Abraham and Isaac (Stravinsky)

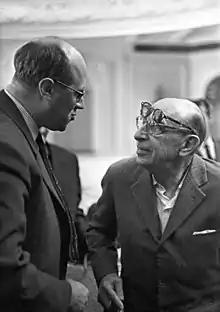
Stravinsky with Mstislav Rostropovich (left), 1 September 1962

Abraham and Isaac is a sacred ballad for baritone and orchestra composed in 1962–63 by Igor Stravinsky.